Penny Lane

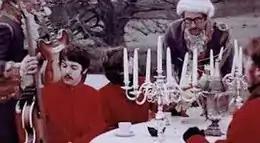
The clip's closing scene, in which the Beatles drink tea at an outdoor table and are presented with their guitars

In their avoidance of any performance-related content, the clips developed the promotional medium the Beatles had introduced in 1966 with their clips for "Paperback Writer" and "Rain". According to Hertsgaard, since the band avoided any attempt to play or sing, the clip for "Penny Lane" consists of images that "amplify or somehow comment on" the song's themes. He says the "most arresting" scenes are Lennon's walk along the sun-lit city street, the Beatles riding their horses through a stone archway, and the four band members "sitting at an immaculately set table in the middle of a field, where they are served tea in what is very plainly bitterly cold weather". Journalist and broadcaster Joe Cushley described the film as "Lewis-Carroll-goes-to-Liverpool". McCartney predicted at the time of the single's release: "In the future all records will have vision as well as sound. In twenty years' time, people will be amazed to think we just listened to records."